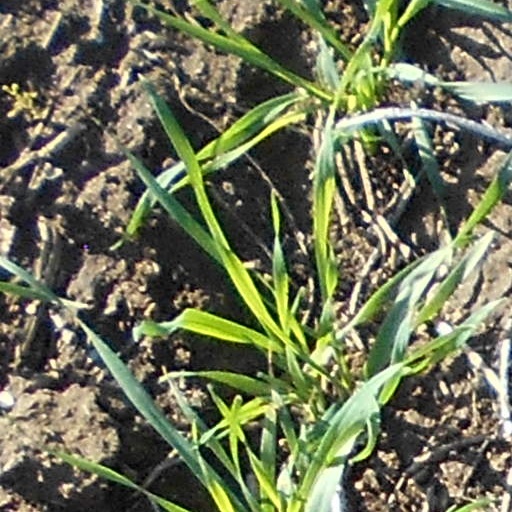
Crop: wheat